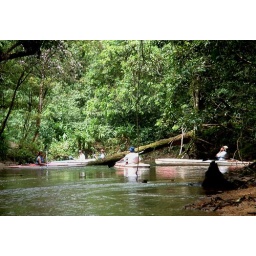
There a lots of birds and monkeys in the trees